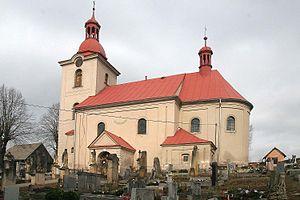
Úbislavice est une commune du district de Jičín, dans la région de Hradec Králové, en République tchèque. Sa population s'élevait à 423 habitants en 2017.